Mayhem (2000)

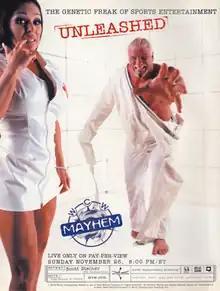
Promotional poster featuring Midajah and Scott Steiner

The 2000 Mayhem was the second and final Mayhem professional wrestling pay-per-view (PPV) event produced by World Championship Wrestling (WCW). The event took place on November 26, 2000 from the U.S. Cellular Arena in Milwaukee, Wisconsin.